Arthur Wellesley, 1st Duke of Wellington

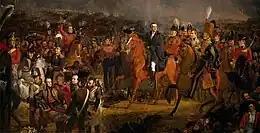
Wellington at the battle of Waterloo. Detail of "The Battle of Waterloo" by Jan Willem Pieneman, 1824.

At about 16:30, the first Prussian corps arrived. Commanded by Freiherr von Bülow, IV Corps arrived as the French cavalry attack was in full spate. Bülow sent the 15th Brigade to link up with Wellington's left flank in the Frichermont–La Haie area while the brigade's horse artillery battery and additional brigade artillery deployed to its left in support. Napoleon sent Georges Mouton's corps to intercept the rest of Bülow's IV Corps proceeding to Plancenoit. The 15th Brigade sent Lobau's corps into retreat to the Plancenoit area. Von Hiller's 16th Brigade also pushed forward with six battalions against Plancenoit. Napoleon had dispatched all eight battalions of the Young Guard to reinforce Lobau, who was now seriously pressed by the enemy. Napoleon's Young Guard counter-attacked and, after very hard fighting, secured Plancenoit, but were themselves counter-attacked and driven out. Napoleon then resorted to sending two battalions of the Middle and Old Guard into Plancenoit and after ferocious fighting they recaptured the village. The French cavalry attacked the British infantry squares many times, each at a heavy cost to the French but with few British casualties. Ney himself was displaced from his horse four times. Eventually, it became obvious, even to Ney, that cavalry alone were achieving little. Belatedly, he organised a combined-arms attack, using Bachelu's division and Tissot's regiment of Foy's division from Reille's II Corps plus those French cavalry that remained in a fit state to fight. This assault was directed along much the same route as the previous heavy cavalry attacks.